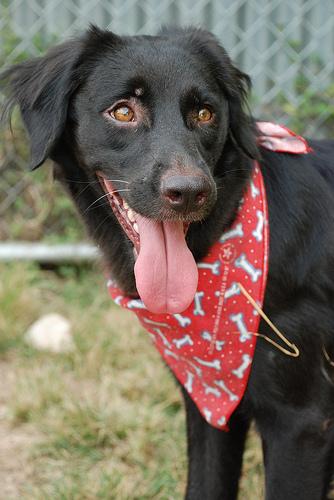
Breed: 206-n000047-flat_coated_retriever